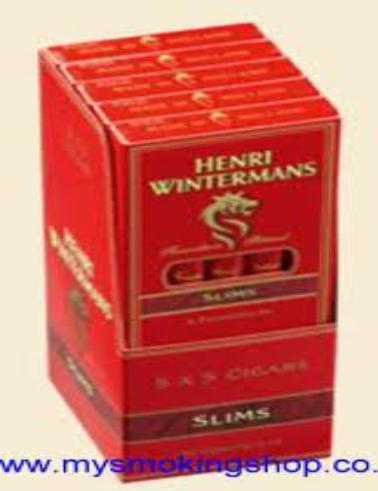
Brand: Henri Wintermans
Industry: Clothes